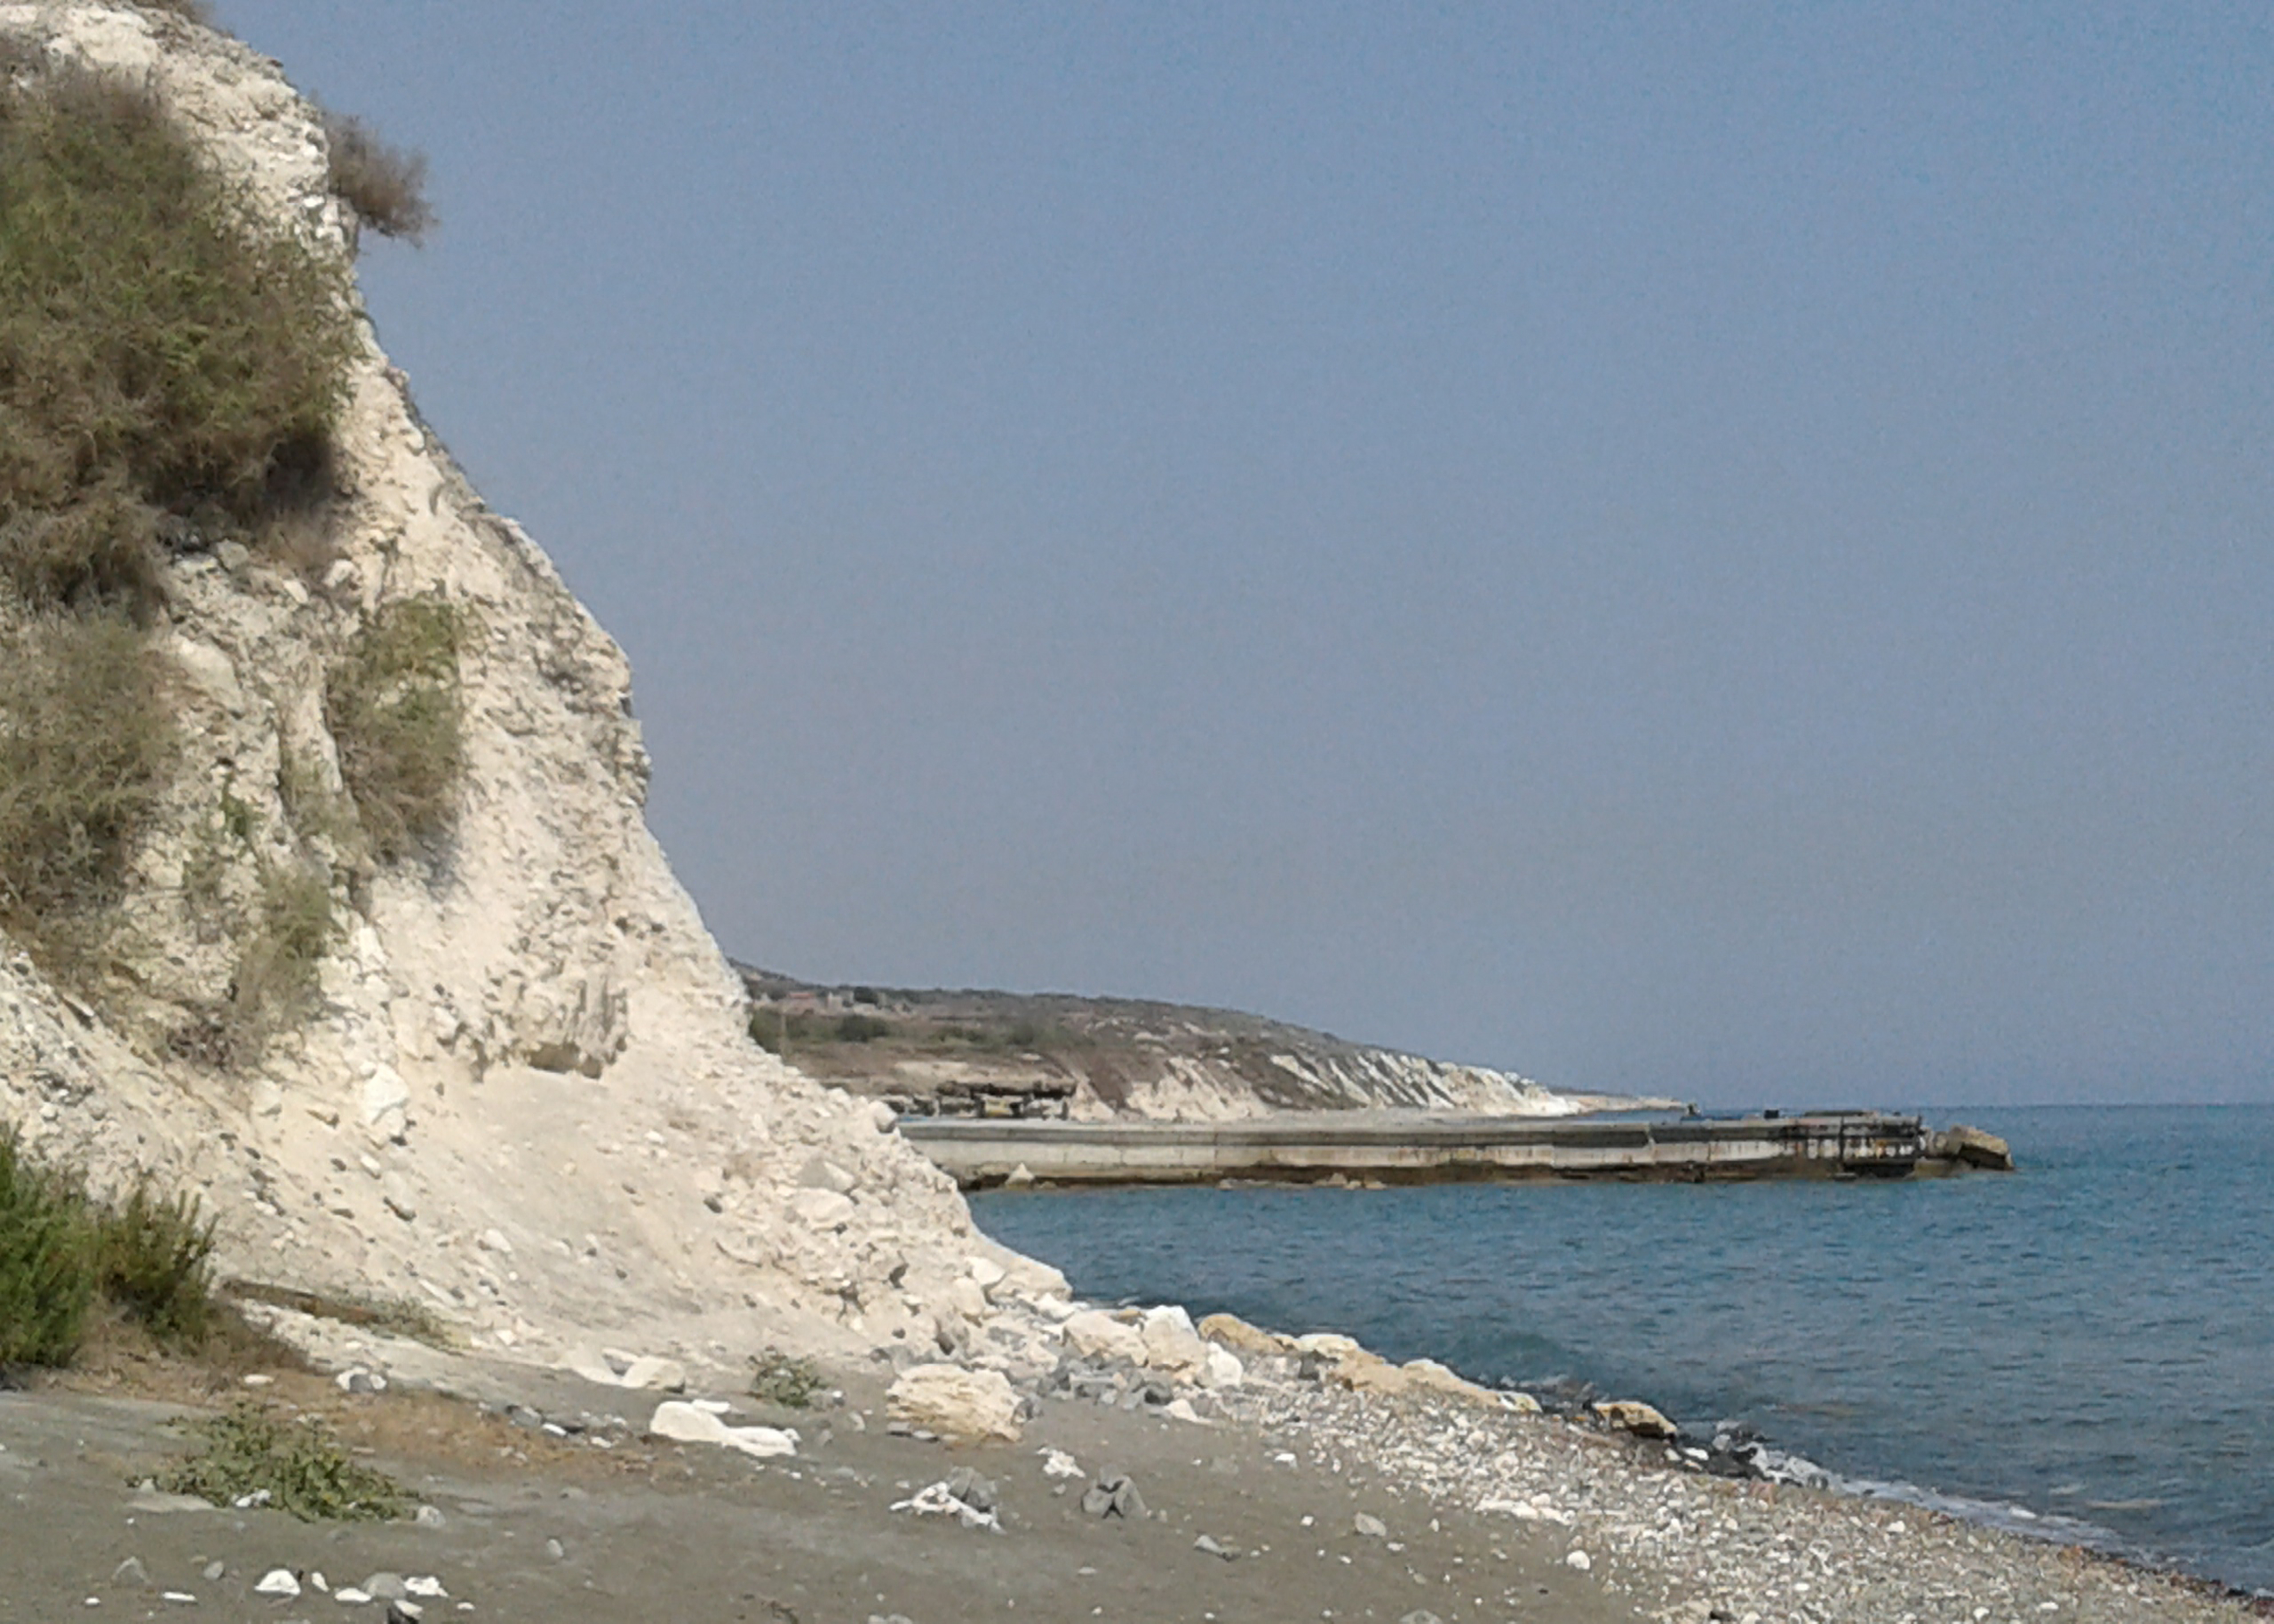
sky, sea, water, sand, rocks, greenery, docks, ramp, blue, beach, bedrock, coastal and oceanic landforms, natural landscape, watercourse, plant, terrain, bank, wood, landscape, formation, horizon, wind wave, outcrop, klippe, headland, shore, erosion, coast, hill, escarpment, cape, lake, ocean, sound, fault, tropics, rock, cliff, cove, road, mountain, wave, bay, inlet, tree, peninsula, wind, batholith, promontory, tide, soil, Raised beach, island, bight, sill